Jambudvīpa

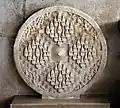
Image depicting map of Jambudvipa as per Jain Cosmology at Ranakpur Jain Temple

The term "Jambudvipa" is used by Ashoka perhaps to represent his realm in 3rd century BCE, same terminology is then repeated in subsequent inscriptions for instance Mysorean inscription from the tenth century AD which also describes the region, presumably India, as "Jambudvipa".